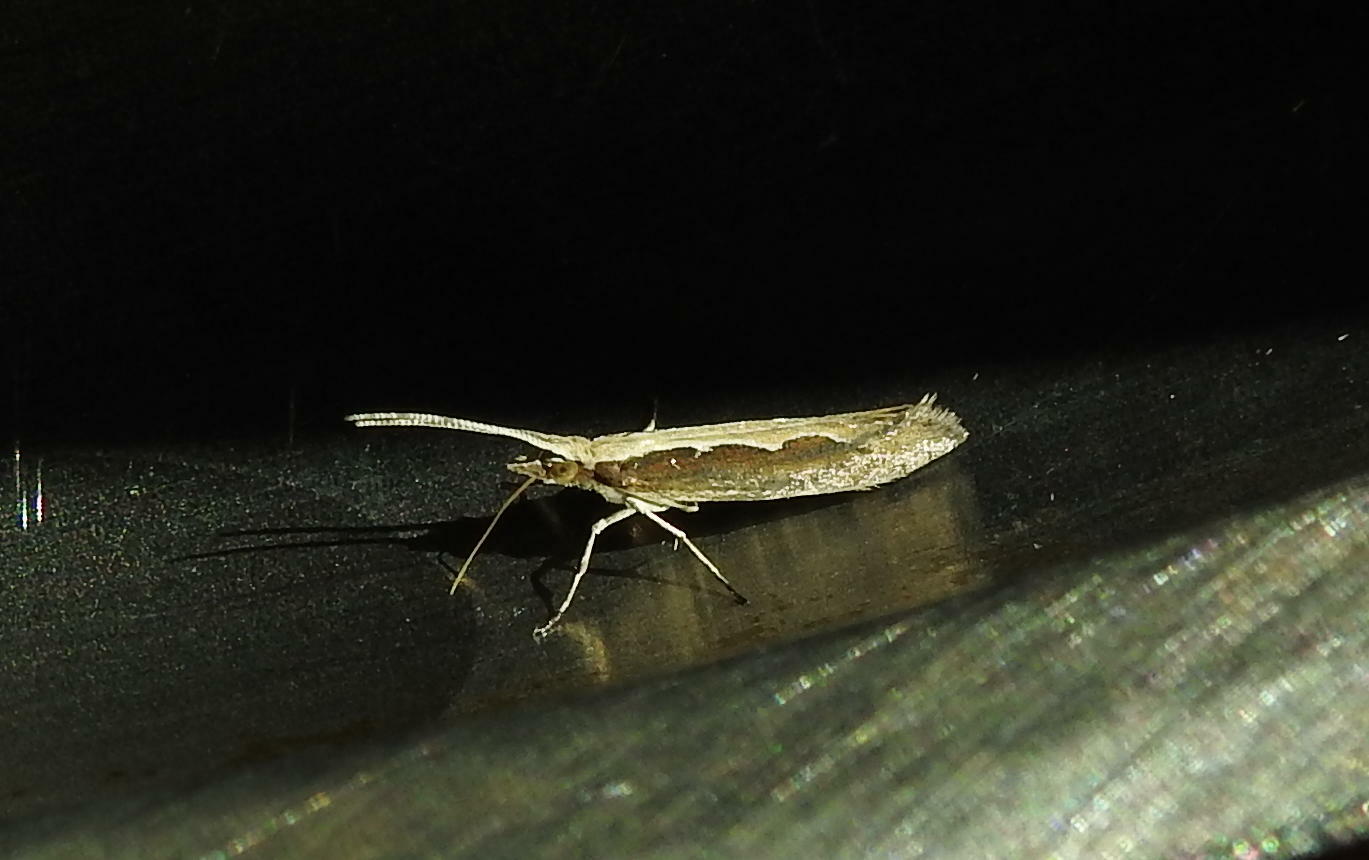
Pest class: diamondback_moth